Transformers: Revenge of the Fallen

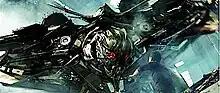
A large human-like robot stands in front of a man in a warehouse.

Hasbro became more involved in the designs of the robots than the company was for the first film. The company, along with Takara Tomy, suggested to the filmmakers that combining robots be the main draw for the sequel. They insisted on keeping the alternate modes of some of the returning characters similar so that consumers would not have to buy toys of the same characters. Bay used a real F-16 Fighting Falcon and tank fire when filming the battles. Many of the new Autobot cars supplied by General Motors were brightly colored to look distinctive on screen. "Revenge of the Fallen" features 46 robots, while the original movie had 14.